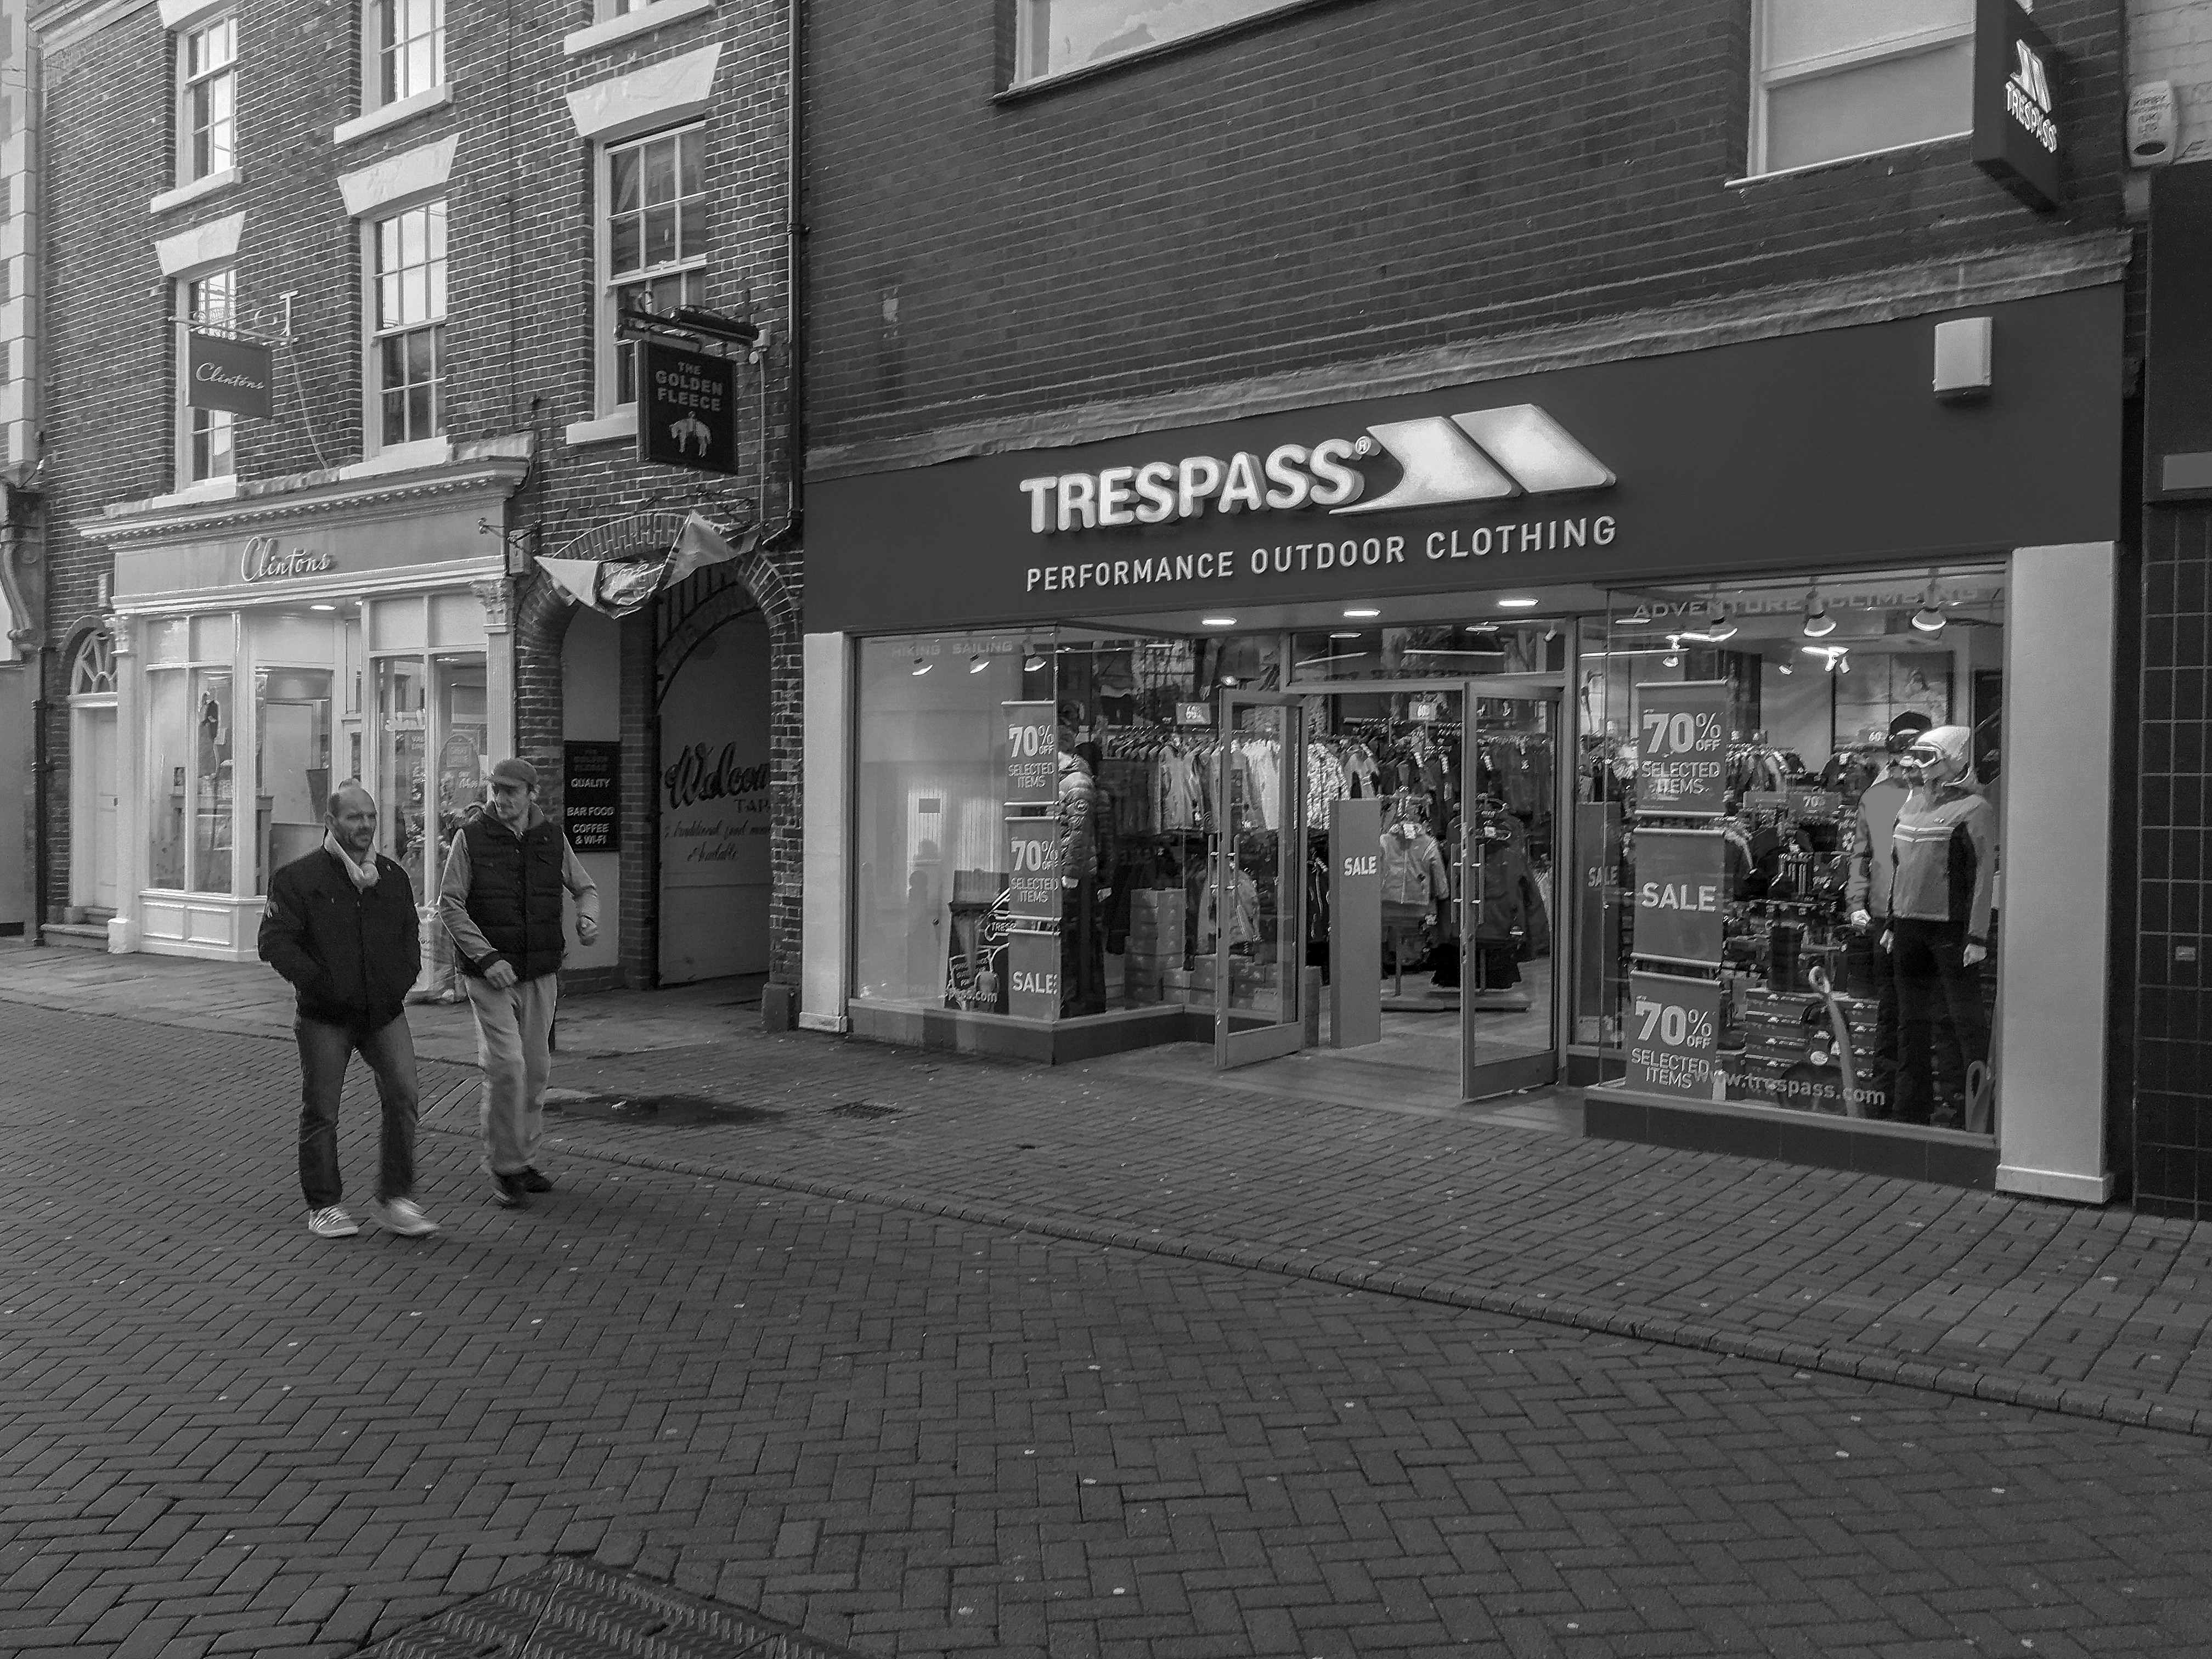
chesterfield, derbyshire, uk, white, black, street, black and white, town, monochrome, urban area, building, snapshot, monochrome photography, pedestrian, photography, infrastructure, neighbourhood, city, road, architecture, lane, downtown, sidewalk, style, facade, road surface